Sea Scouts (The Scout Association)

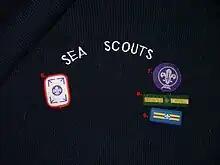
A Sea Scout jersey carrying the badges used from 1984 to 2002.

In the United Kingdom there are approximately 400 Sea Scout Groups and a maximum of 105 of these are recognised by the Royal Navy. The scheme began in 1919 following the efforts of Scouts during World War I in support of the armed forces, through service as coast watchers, first aiders, fire fighters and messengers. Groups that apply for Recognition are inspected by a Royal Navy officer and, providing there is a vacant position, Groups that pass the inspection and meet the standards of the Royal Navy are awarded recognition on behalf of the Admiralty Board.